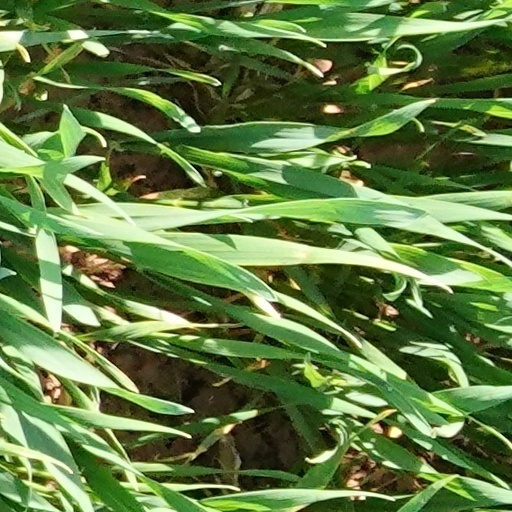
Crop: wheat